Djedkare Isesi

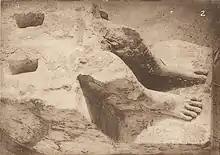
Statue of Djedkare from the temple of Osiris in Abydos

The relative chronological position of Djedkare as the eighth and penultimate ruler of the Fifth Dynasty, succeeding Menkauhor Kaiu and preceding Unas on the throne, is well established by historical sources and confirmed by archaeological evidence.